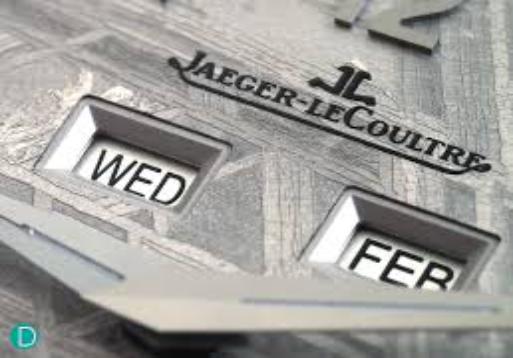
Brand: jaeger-lecoultre
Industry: Electronic